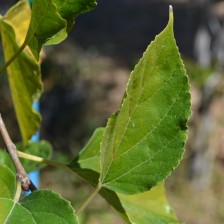
Variety: Kamphaengsaeng42